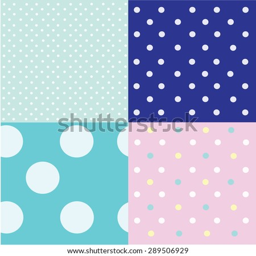
the vector illustration for design